Panch Prayag

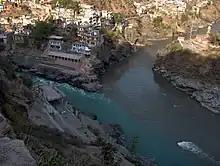
Dev Prayag - Confluence of Alakananda (right) and Bhagirathi (left) Rivers

Dev Prayag is the confluence of the two holy rivers, the Bhagirathi - the chief stream of the Ganges and the Alaknanda. It is the first prayag on the way to Badrinath. Beyond this confluence, the river is known as Ganges. The holiness of this place is considered equal to the famous Triveni sangam confluence at Allahabad where the Ganges, Yamuna and Saraswati rivers merge.